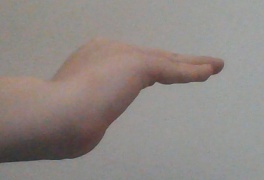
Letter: haa